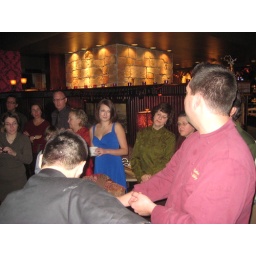
Larissa in her beautiful blue dress